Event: Nepal Earthquake
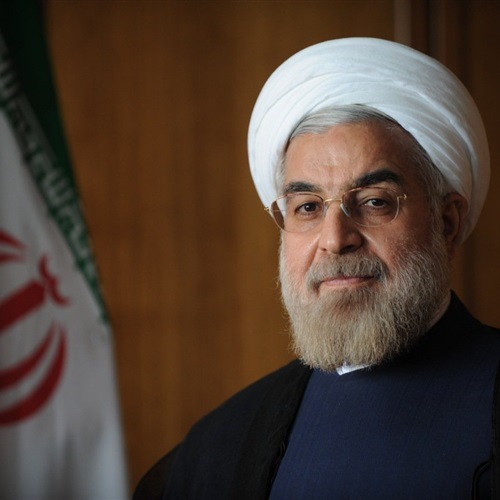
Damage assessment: no_damage